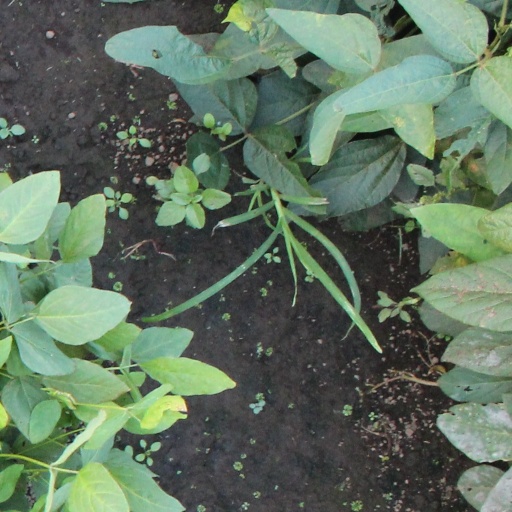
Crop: soybean